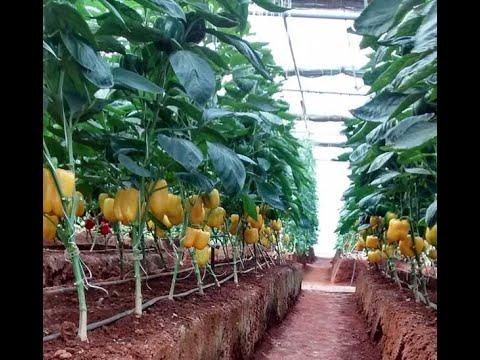
Kilimo cha kisasa kinafanywa katika chumba, ambapo wakulima wanakuza pilipili hoho hizi, zina rangi ya manjano, zimeiva na ziko tayari kuvunwa. Mimea imepangwa kwa mistari na kupewa maji kupitia mfereji mdogo katikati.